Maastricht University

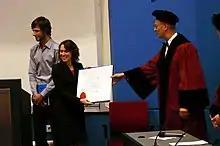
Ph.D. conferral at UM

Founded in 1995, the Faculty of Psychology and Neuroscience (FPN) is specialised in two contemporary approaches in psychology: cognitive psychology and biological psychology. It is home to around 1,500 students and 250 staff. The faculty offers a Dutch and English bachelor's programme in psychology, two English-taught master's programmes and one research master's programme. The one-year master's programme in psychology offers specialisations in neuropsychology, developmental psychology, cognitive neuroscience, health and social psychology, psychology and law, work and organisational psychology. In conjunction with the faculty of health, Medicine and Life Sciences, the two-year research master Cognitive and Clinical Neuroscience offers six different specialisations: cognitive neuroscience, fundamental neuroscience, neuropsychology, drug development and neurohealth, neuroeconomics and psychopathology. The selective two-year master programme Forensic Psychology in English, offers theoretical, research and skills courses, to educate students to become scientist-practitioners in the field of forensic psychology and psychiatry. The faculty's unique research infrastructure – including hypermodern high field MRI scanners – allows for groundbreaking research into the brain and behaviour.